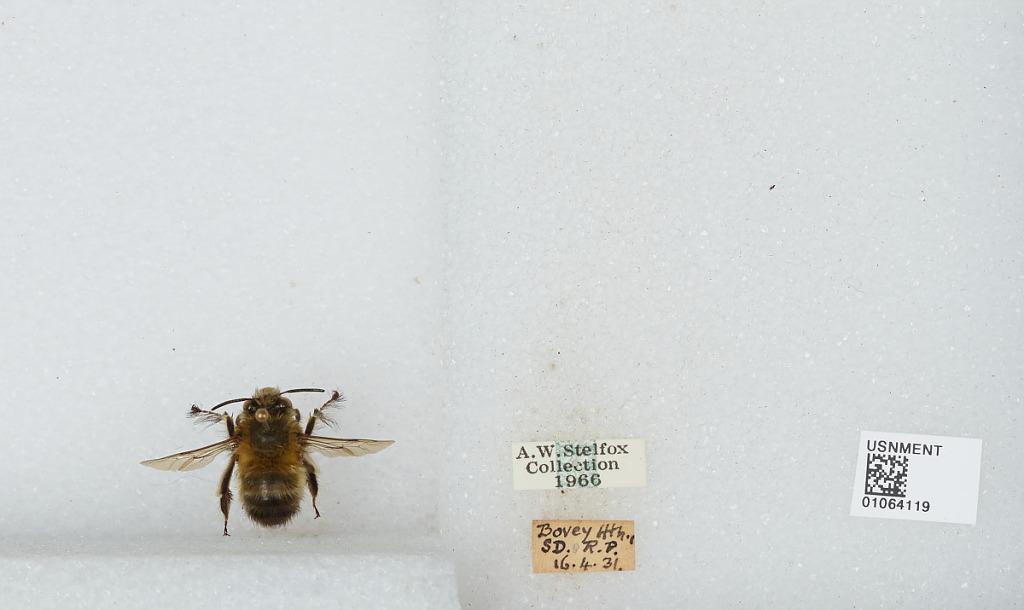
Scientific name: Bombus sp.
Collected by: R. P.
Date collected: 1931-4-16
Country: United Kingdom
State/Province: England
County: Devon
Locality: Bovey North
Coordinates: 50.5935, -3.67283